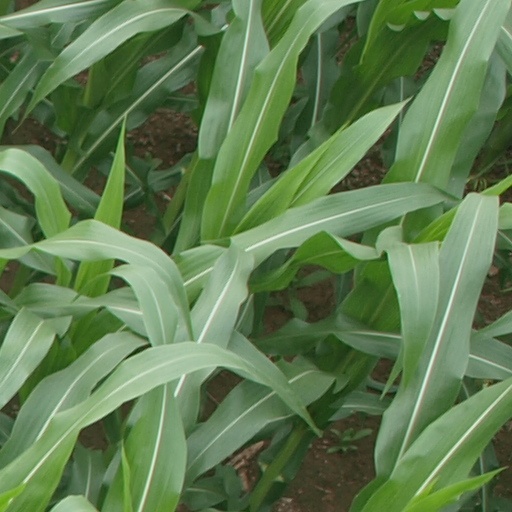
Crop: maize; corn